Ertuğrul Bey (fictional character)

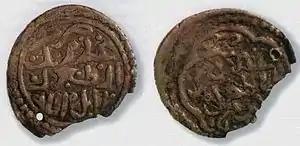

However, with the details of much of Ertuğrul's life unclear, much of his character arc in the two series is based on relatively recent Ottoman genealogies, in regards to his family, or merely written by the producers. For instance, Ertuğrul's marriage to Halime Hatun is depicted in the show, although Halime dies giving birth to Osman, contradicting the historical reality where she is believed to outlive Ertuğrul. Meanwhile, Ertuğrul’s marriage to İlbilge Hatun in the series has no historical basis, with İlbilge herself being loosely based on an 8th century Göktürk Turkic khatun, El Bilga.